Architecture of Warsaw

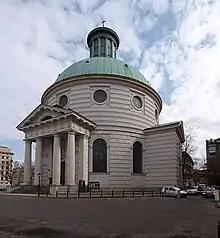
The Classical rotunda of the Holy Trinity Evangelical Church was constructed in 1777–1782.

The neoclassical architecture in Warsaw can be described by the simplicity of the geometrical forms teamed with a great inspiration from the Roman period. The first stage, called the "Stanislavian style", followed by an almost complete inhibition and a period known as the "Congress Kingdom classicism". The palladian patterns were independently interpreted by Szymon Bogumił Zug, who followed an influence of radical French classicism. A palladian by influence was also Piotr Aigner - author of the facade of St. Anne's Church in Warsaw (1786–1788) and St. Alexander Church (1818–1826). Palladian ideas were implemented in a popular type of a palace with a pillared portico. Some of the best examples of the neoclassical style are the Palace on the Water (rebuilt 1775–1795), Królikarnia (1782–1786), Carmelite Church (façade 1761–1783) and Evangelical Holy Trinity Church (1777–1782). The economic growth during the first years of Congress Poland caused a rapid rise architecture. The Neoclassical revival affected all aspects of architecture, the most notable are the Great Theater (1825–1833) and buildings located at Bank Square (1825–1828).